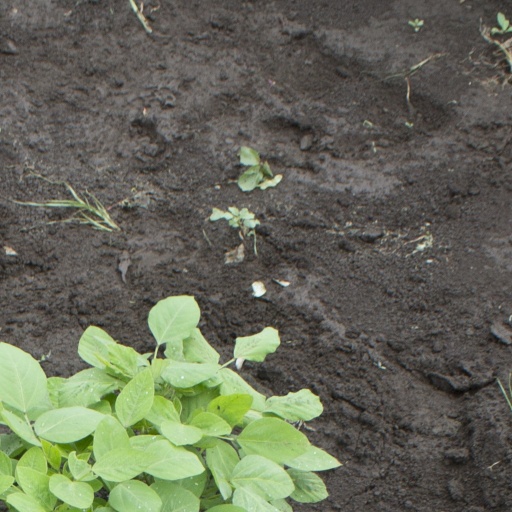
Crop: soybean